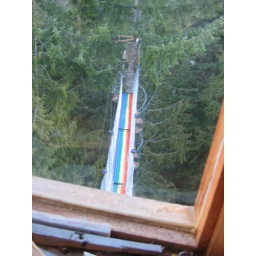
Looking down onto the suspension bridge from the tower. A staircase spirals up and around a tree to the bridge.